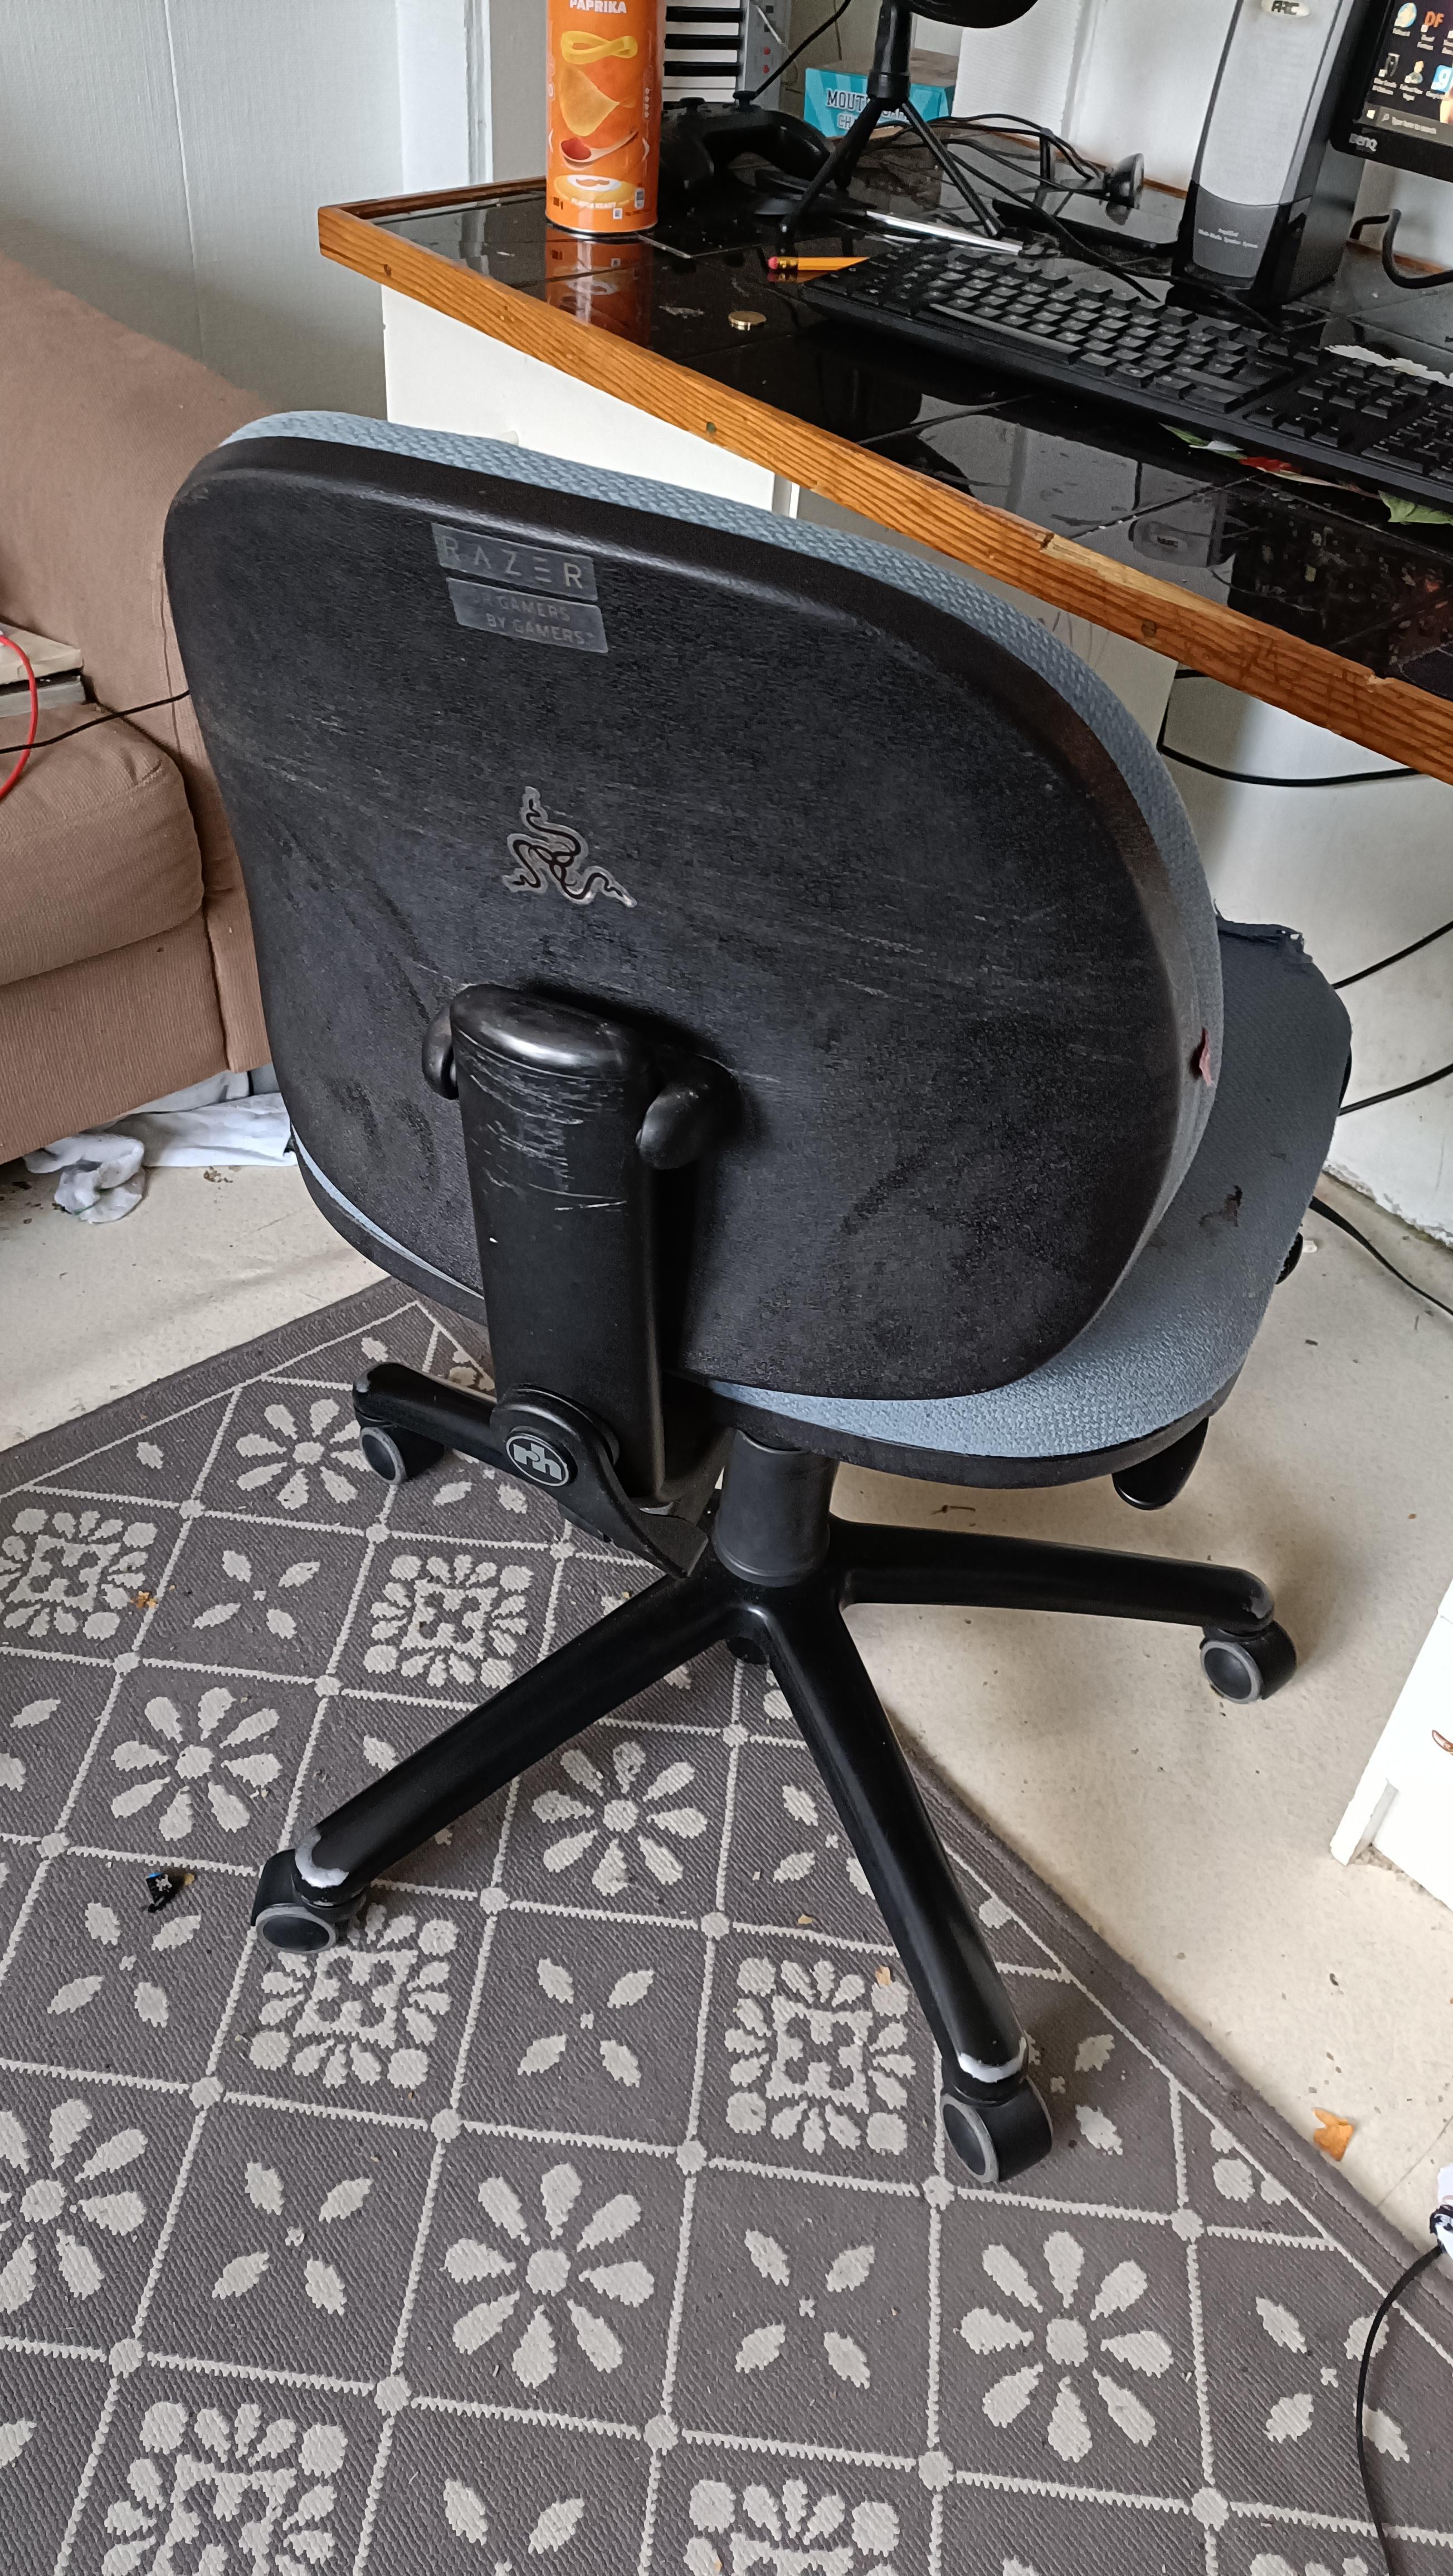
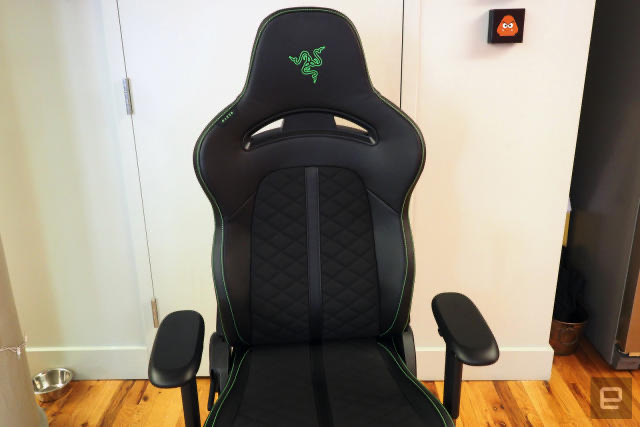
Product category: items_chair
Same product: no